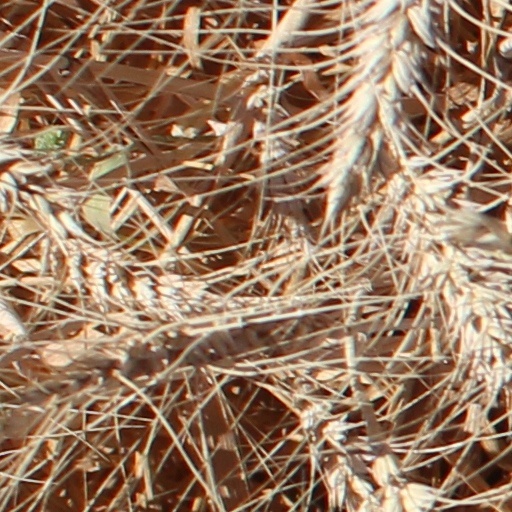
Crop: wheat